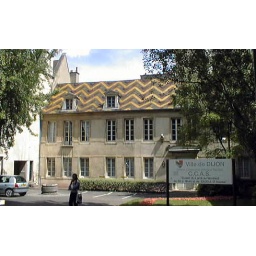
A city building in Dijon France showing the traditional roof tile pattern typical of the Bourgone area.